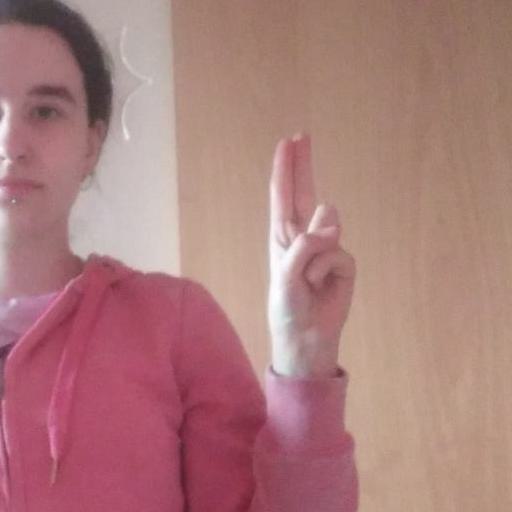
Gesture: two_up